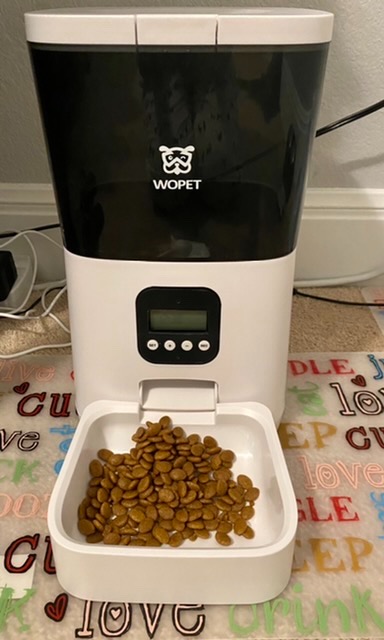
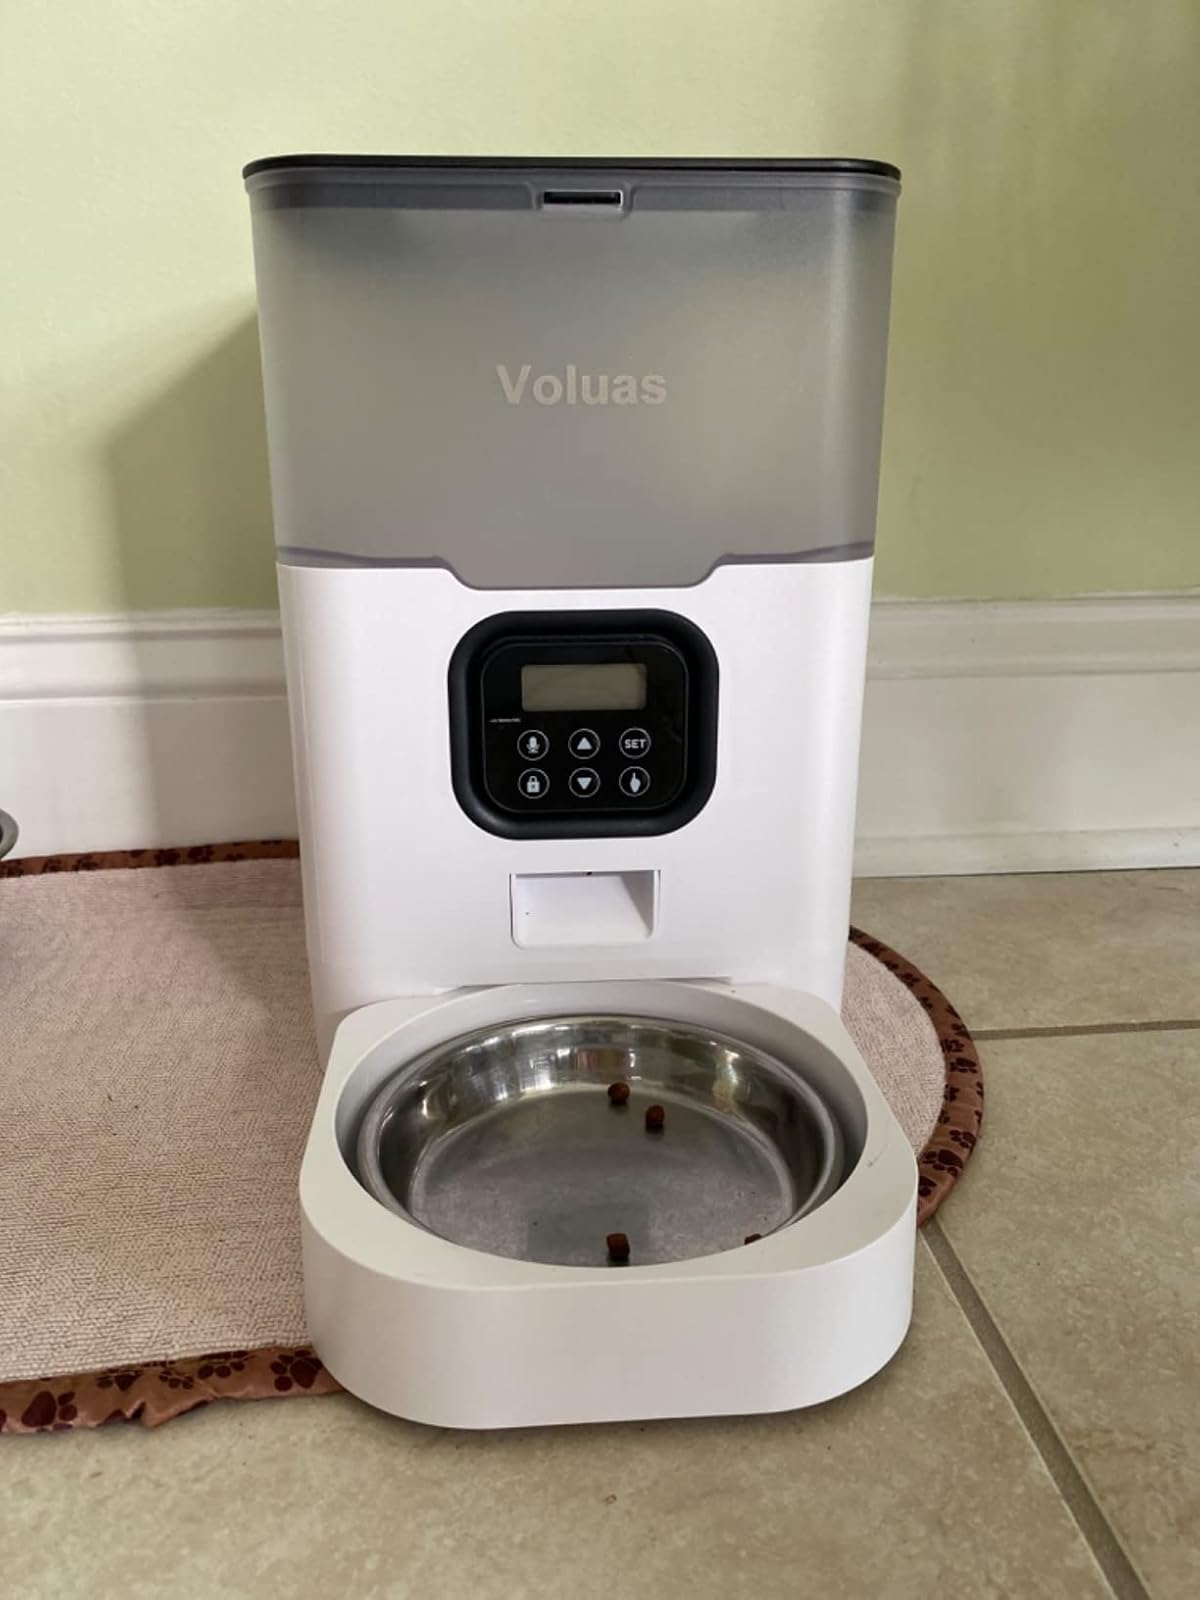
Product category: items_feeder
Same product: no